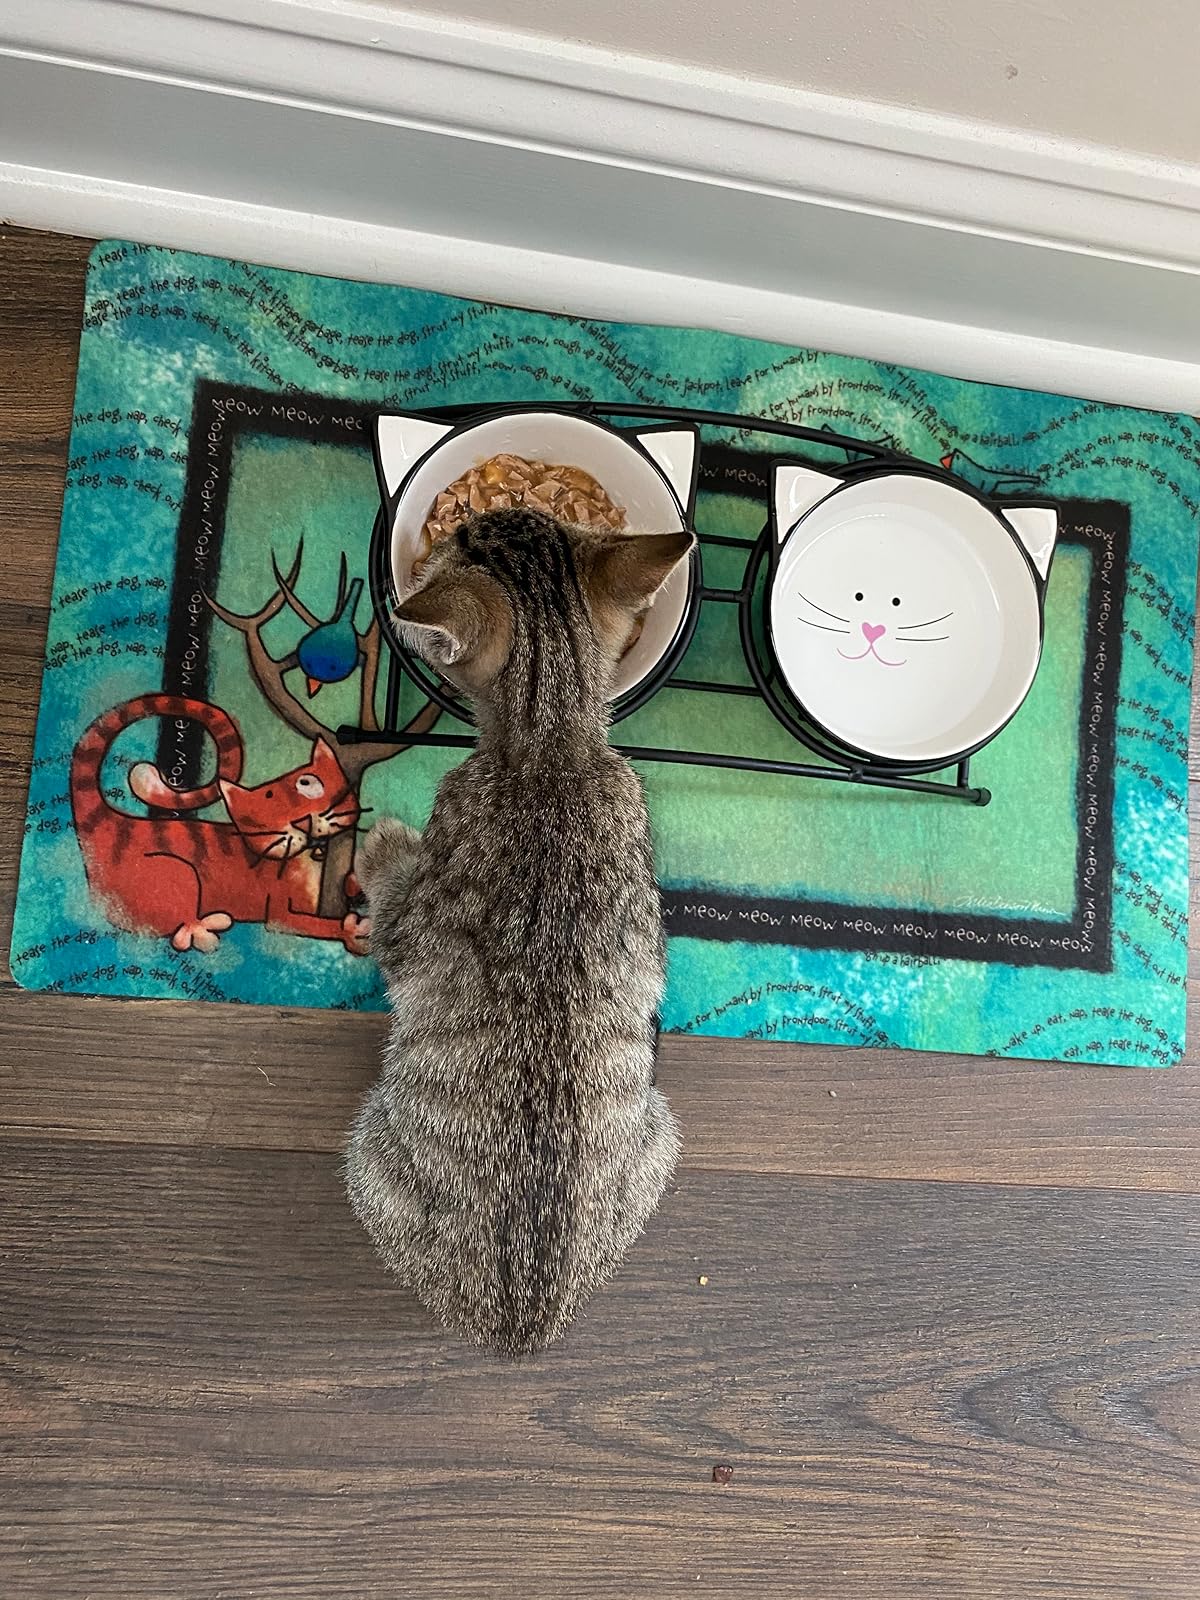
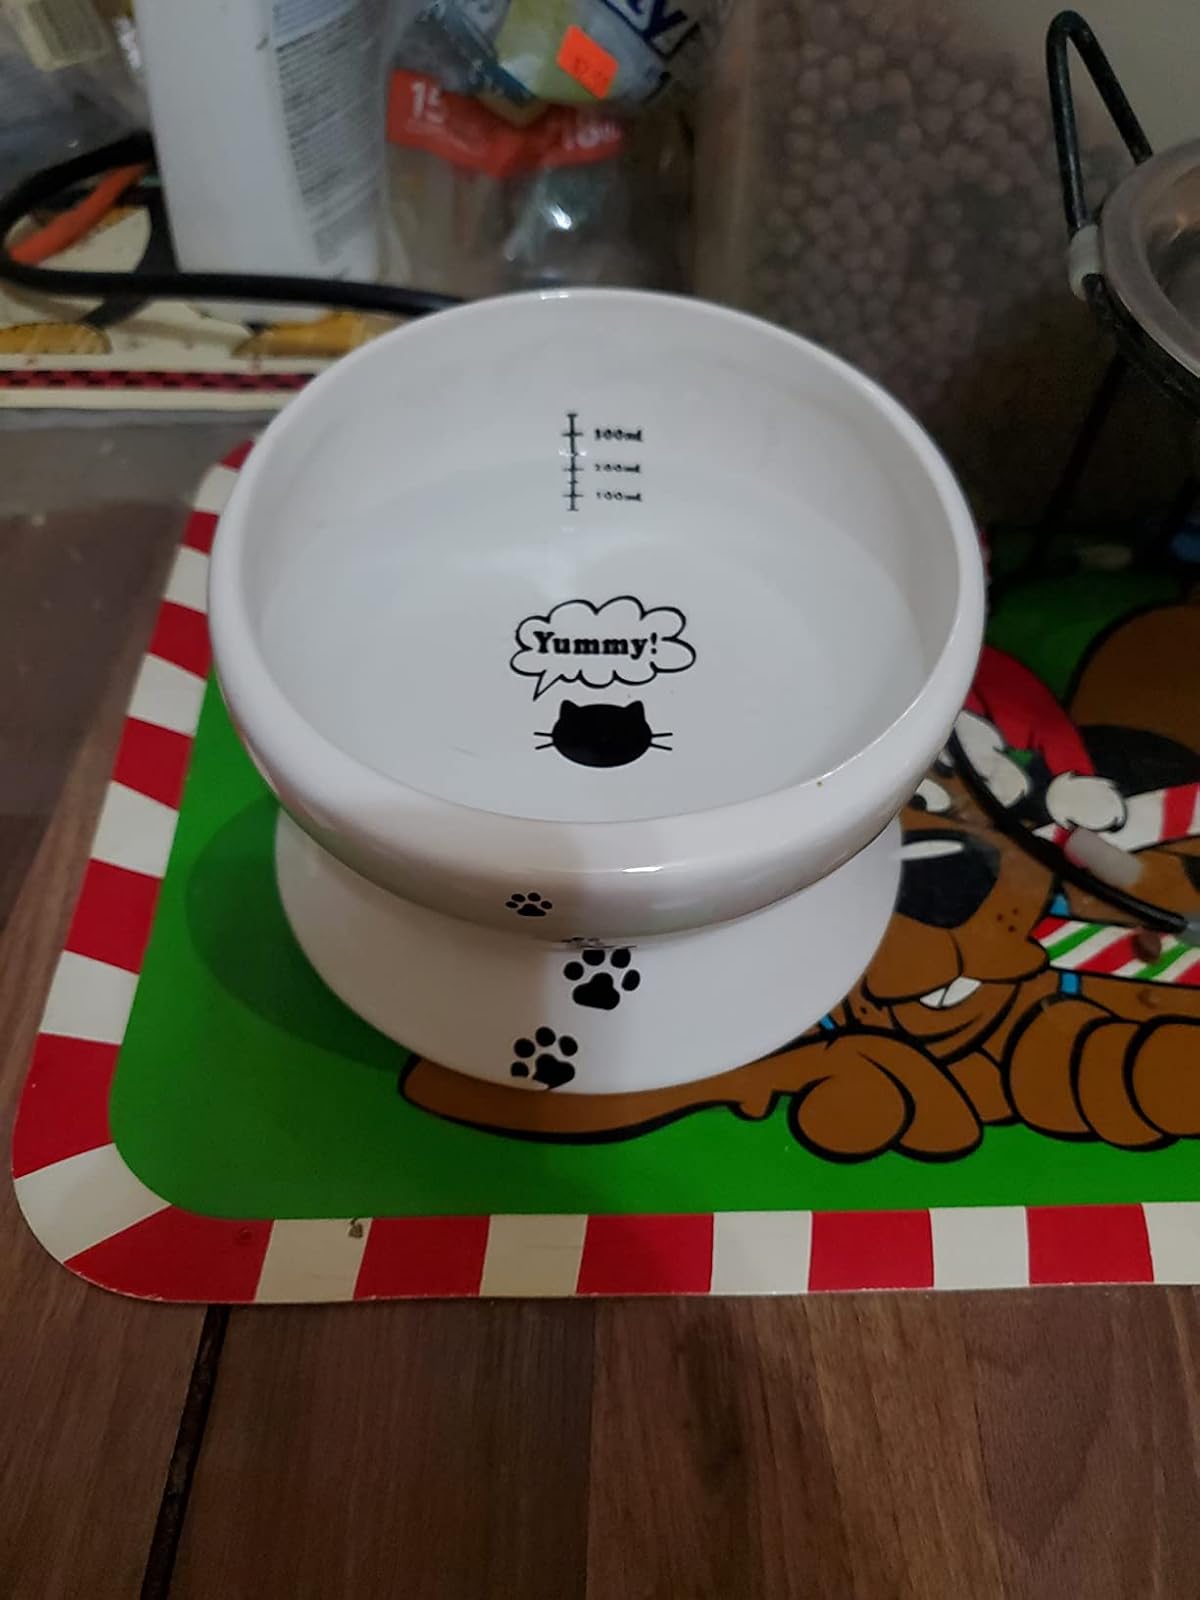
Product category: items_bowl
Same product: no